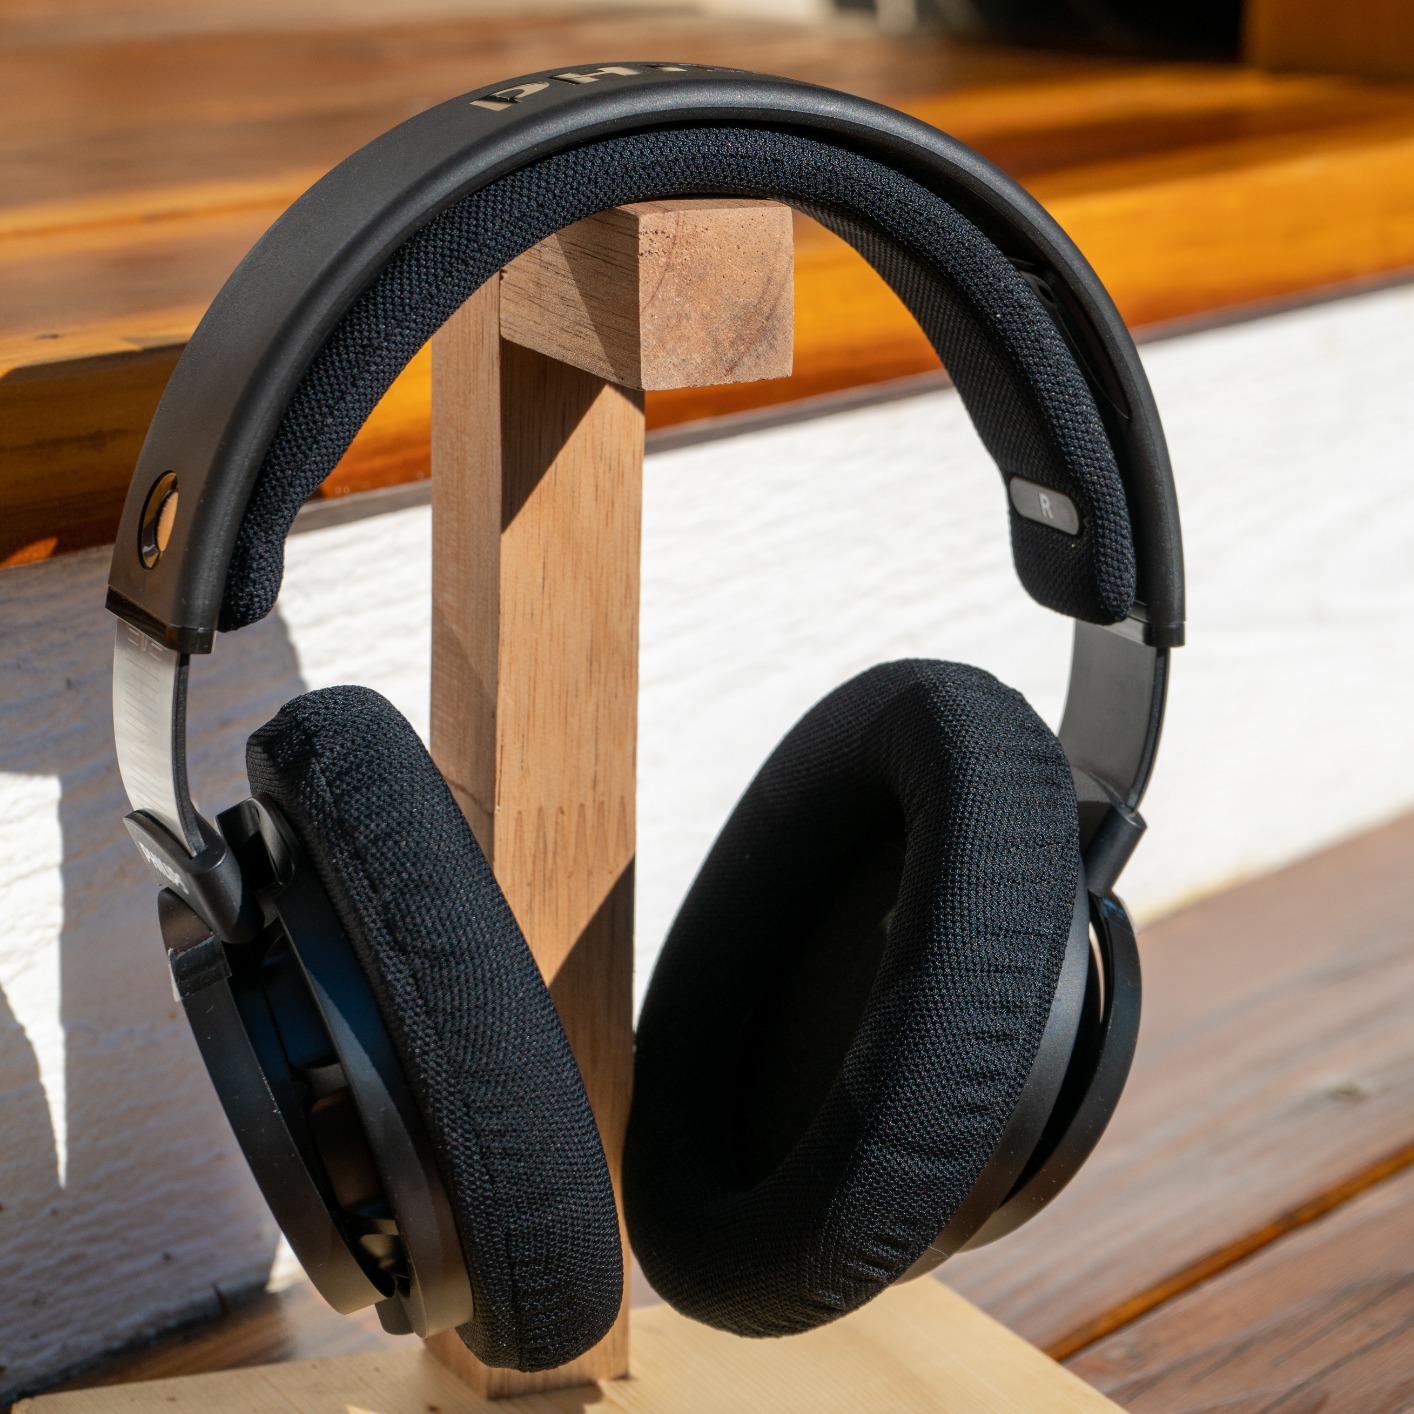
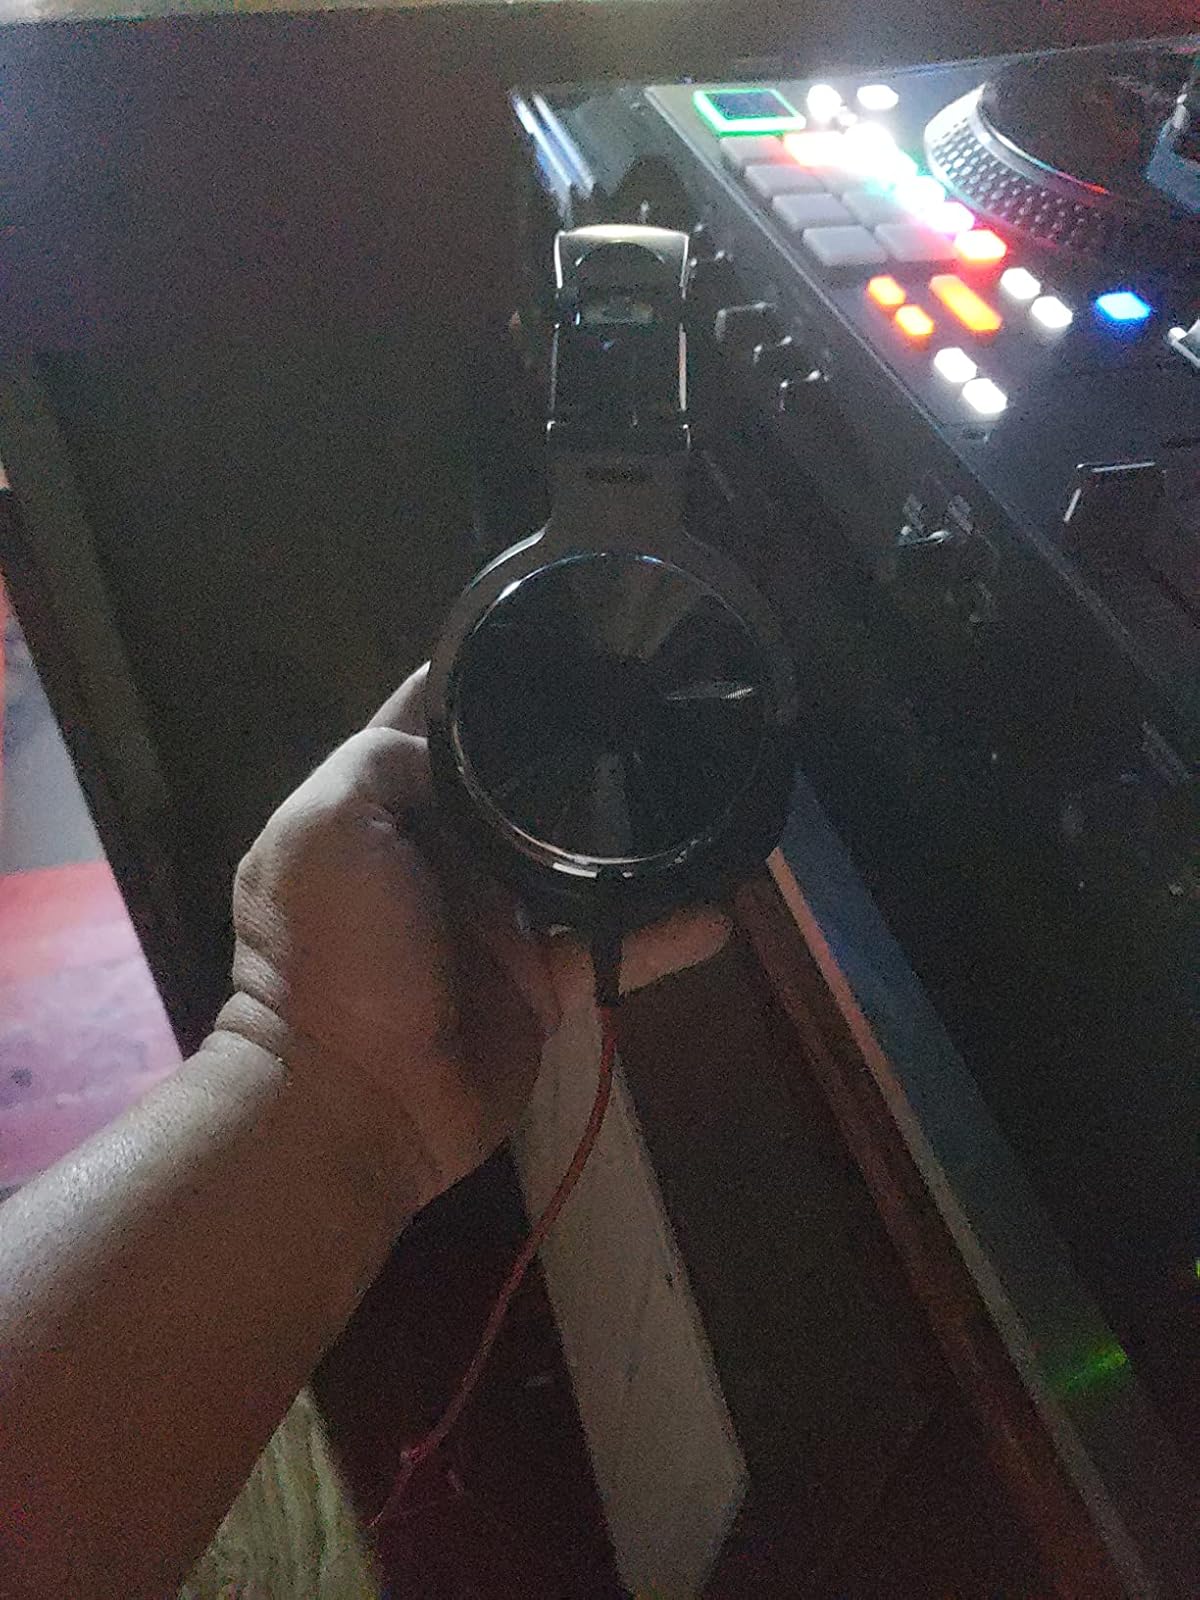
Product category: headphones
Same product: no